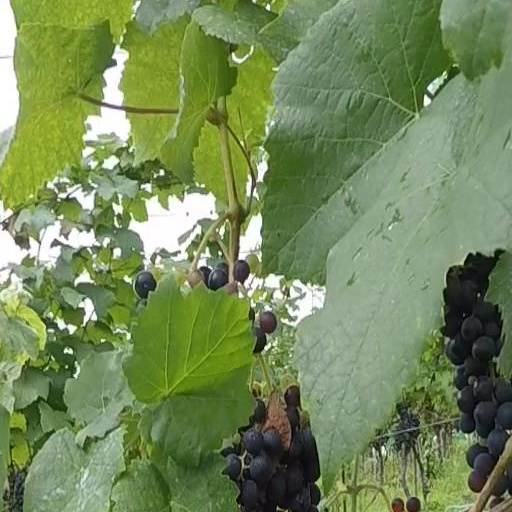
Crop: grape